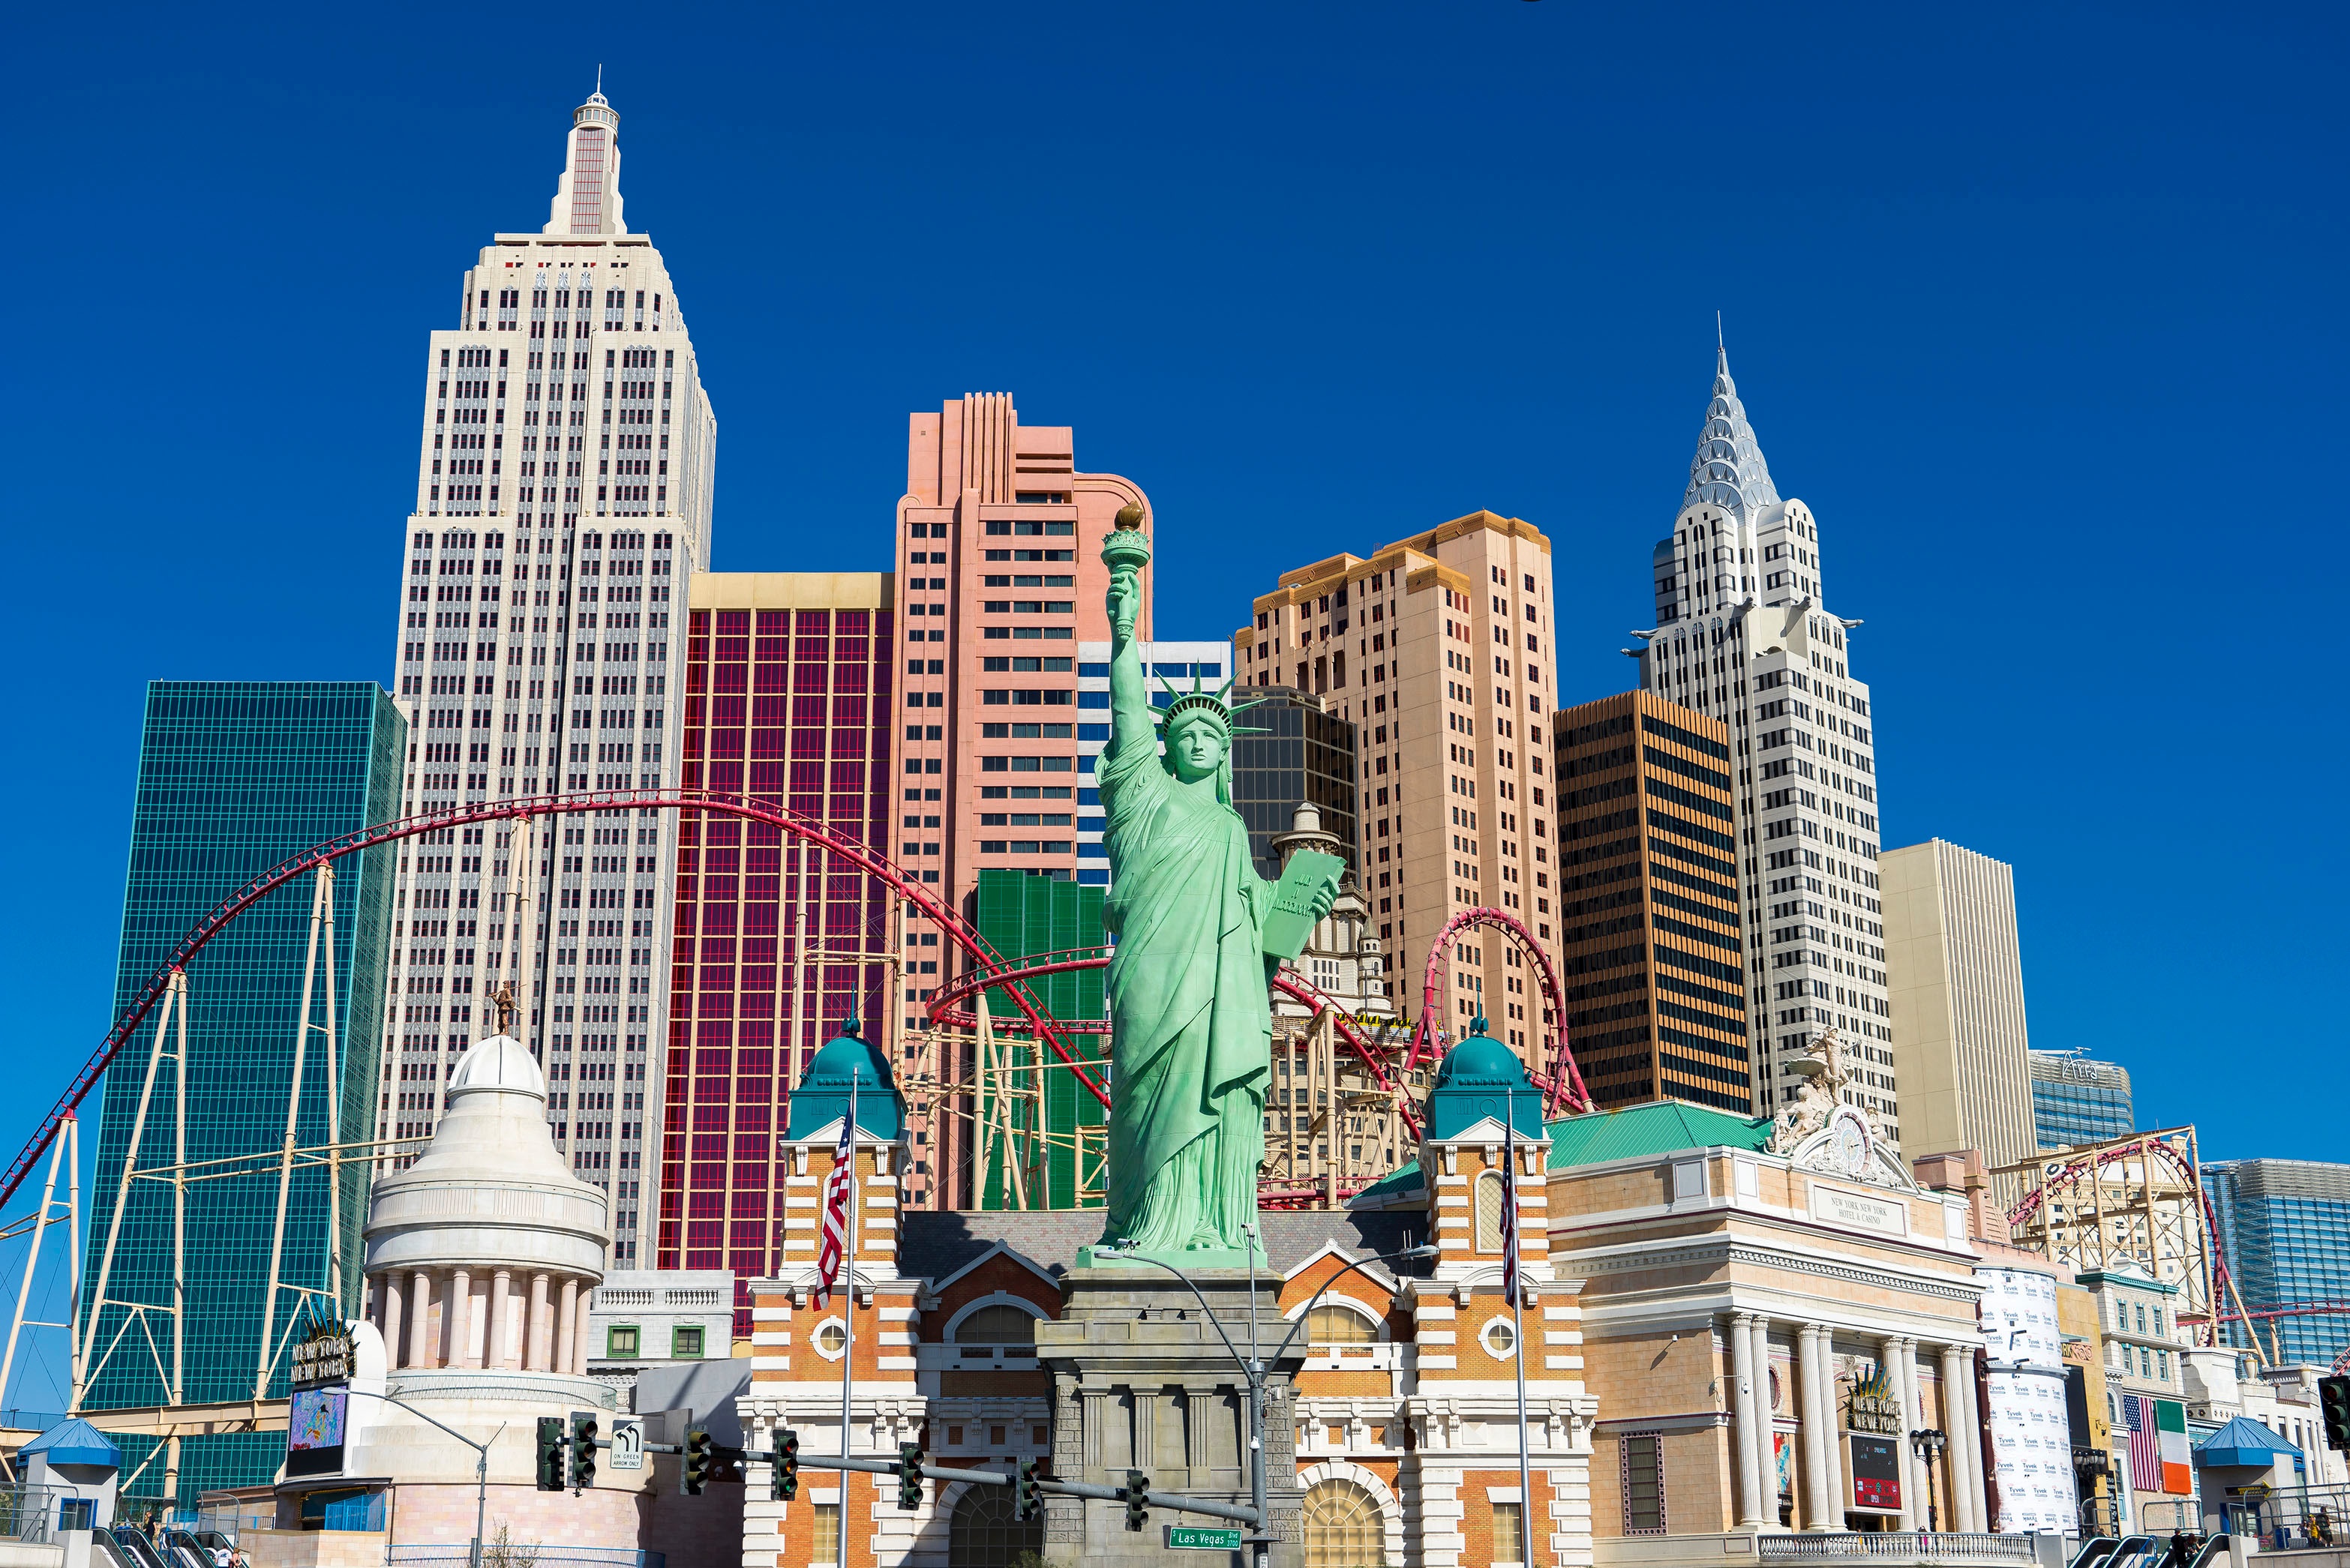
skyline, city, skyscraper, cityscape, downtown, tower, landmark, tower block, metropolis, human settlement, metropolitan area